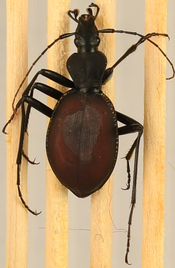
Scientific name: Scaphinotus angusticollis
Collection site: Abby Road NEON (ABBY), plot ABBY_006